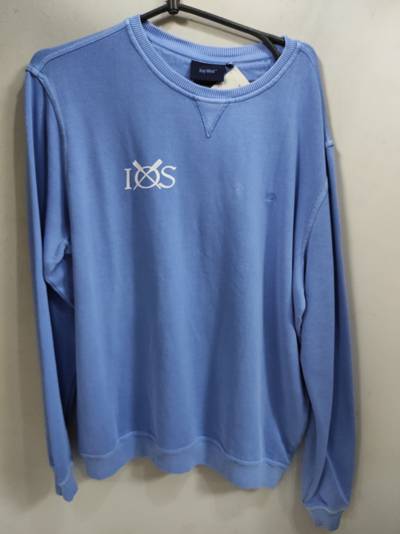
Waste category: clothes